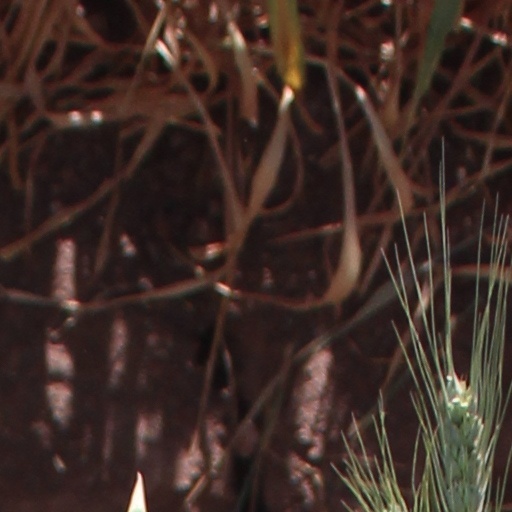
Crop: wheat